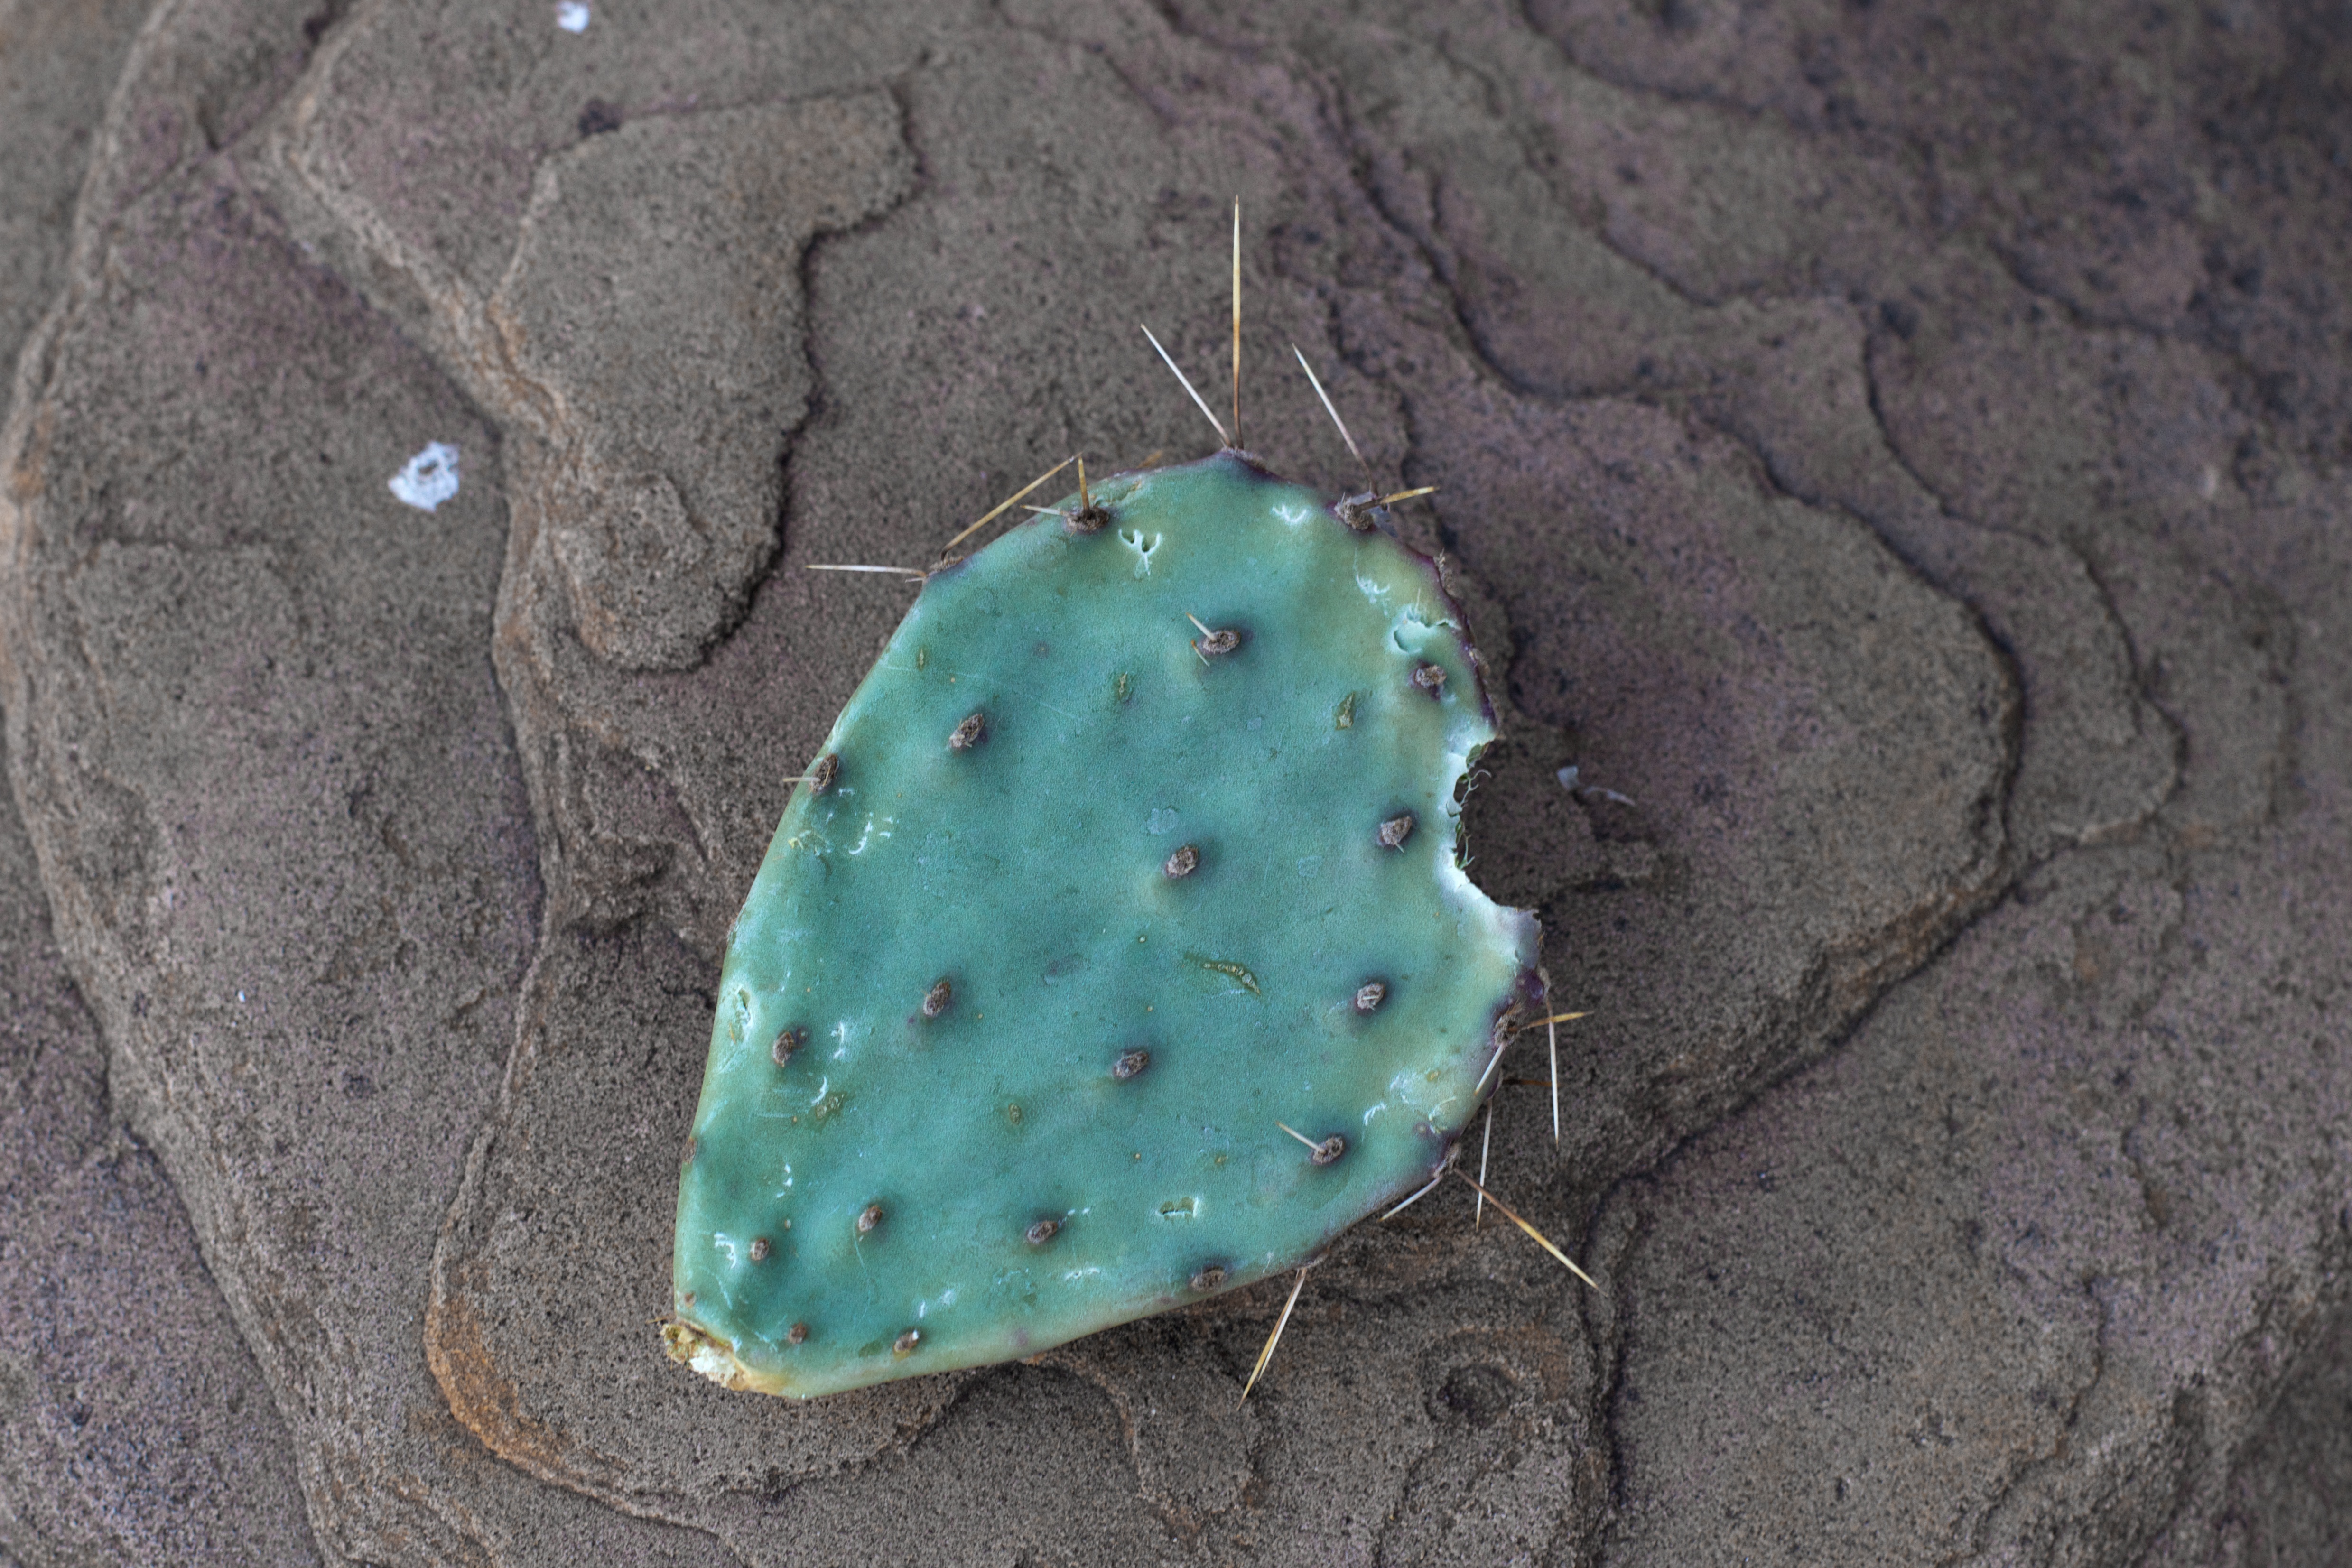
cactus, plant, leaf, flower, green, produce, insect, biology, flora, macro photography, flowering plant, prickly pear, land plant